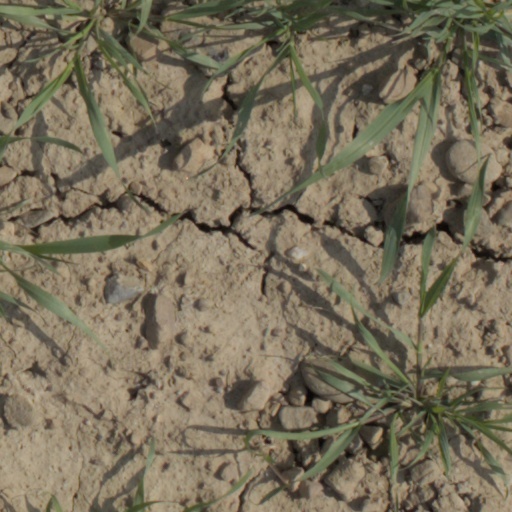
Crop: wheat